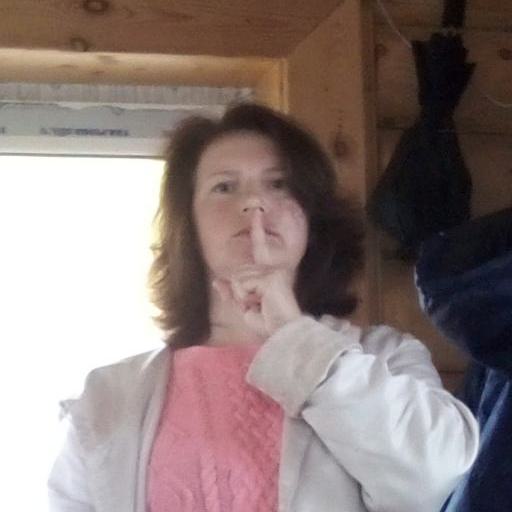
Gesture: mute